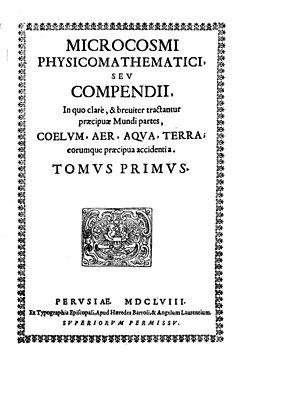
Francesco Eschinardi ou François Eschinard est un mathématicien et jésuite italien.